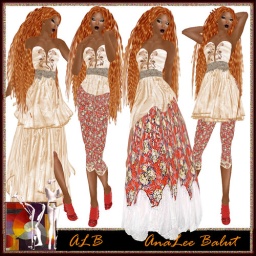
ALB KYARA dress red by AnaLee Balut ALB DREAM FASHION